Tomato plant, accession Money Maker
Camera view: horizontal (90 deg, fisheye); turntable rotation: 90 degrees
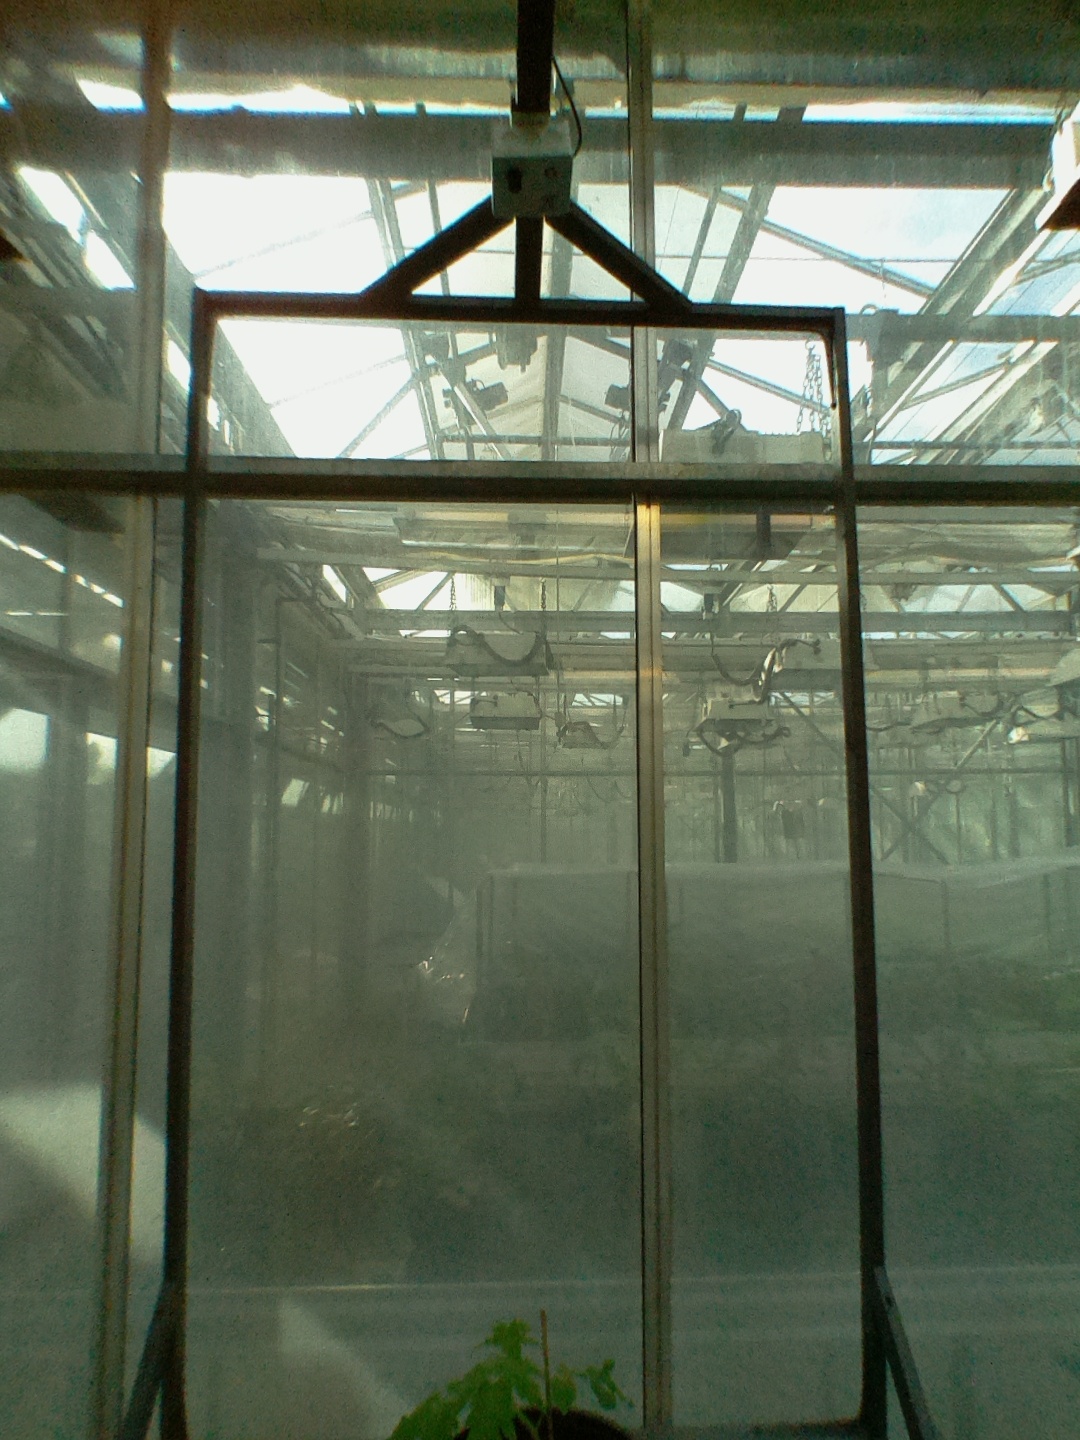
BBCH growth stage 13: 6 of true leaves visible